B. H. Campbell House

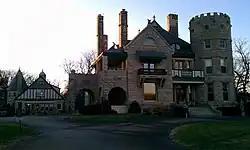

The B. H. Campbell House is a historic home in Wichita, Kansas with distinctive castle like architecture. It is listed on the National Register of Historic Places.